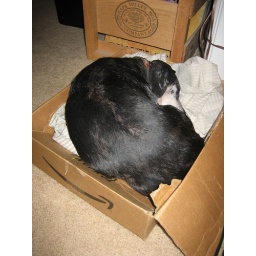
He chose this box to be his bed in Trevor's study. Strange little dog.